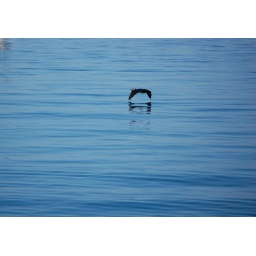
bird over water